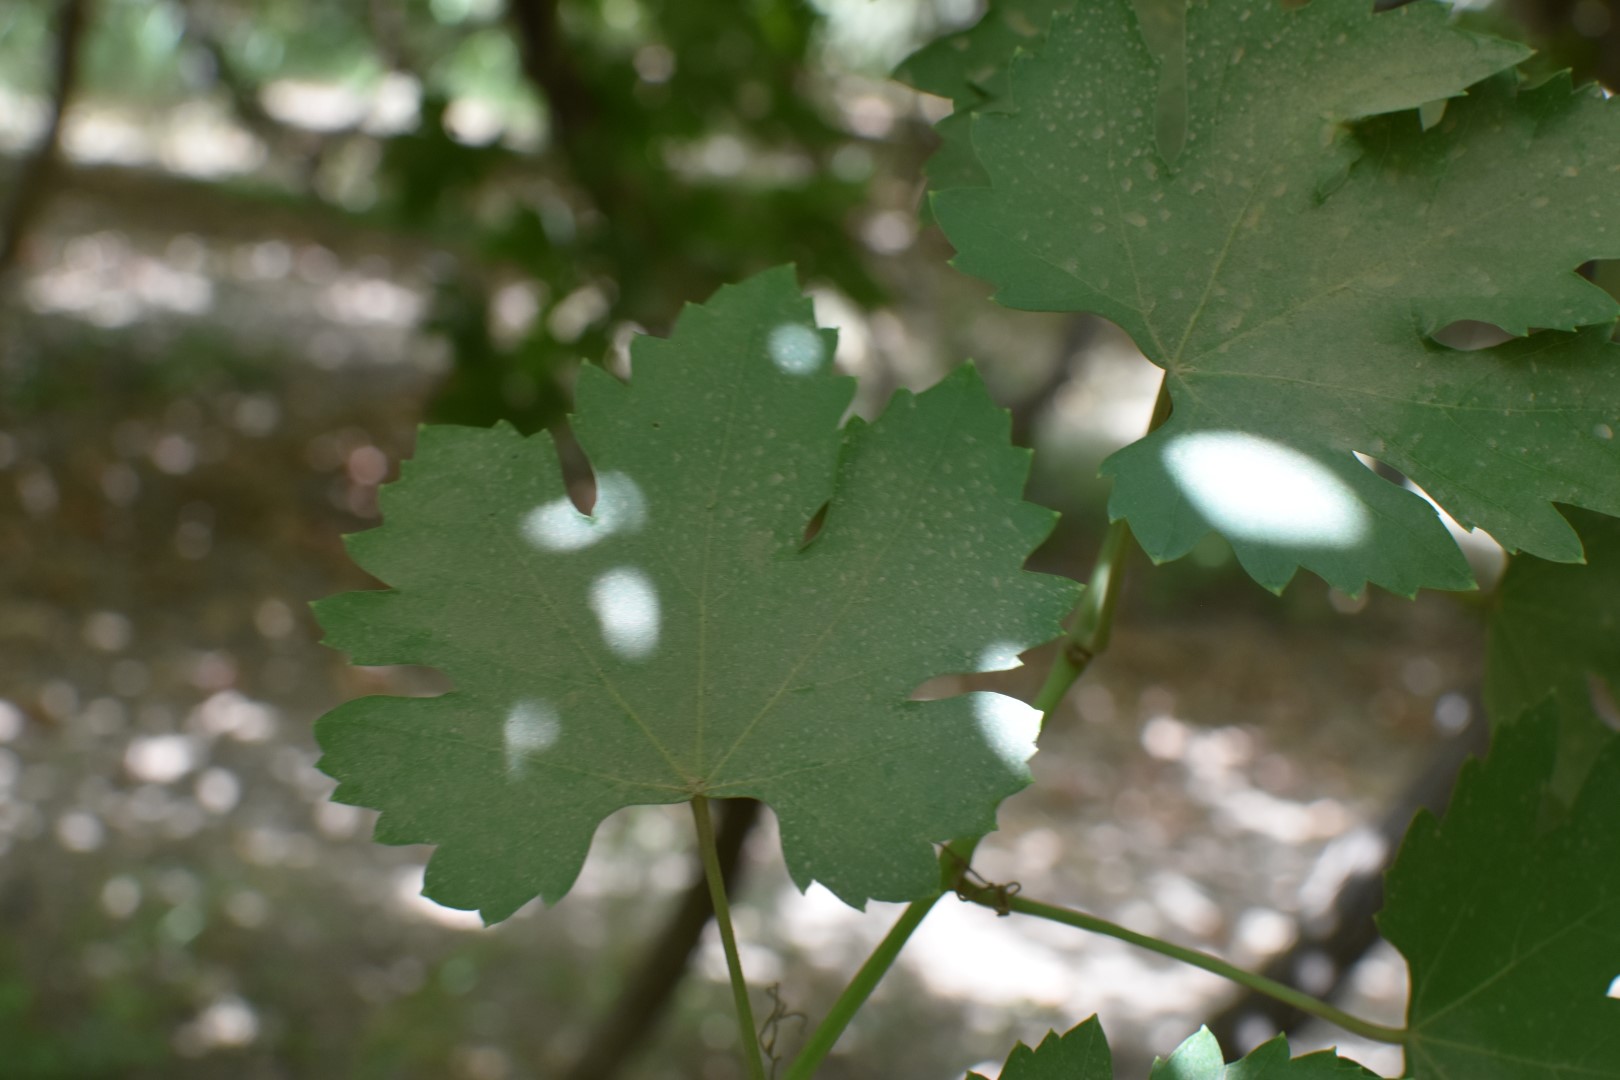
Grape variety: Riasi